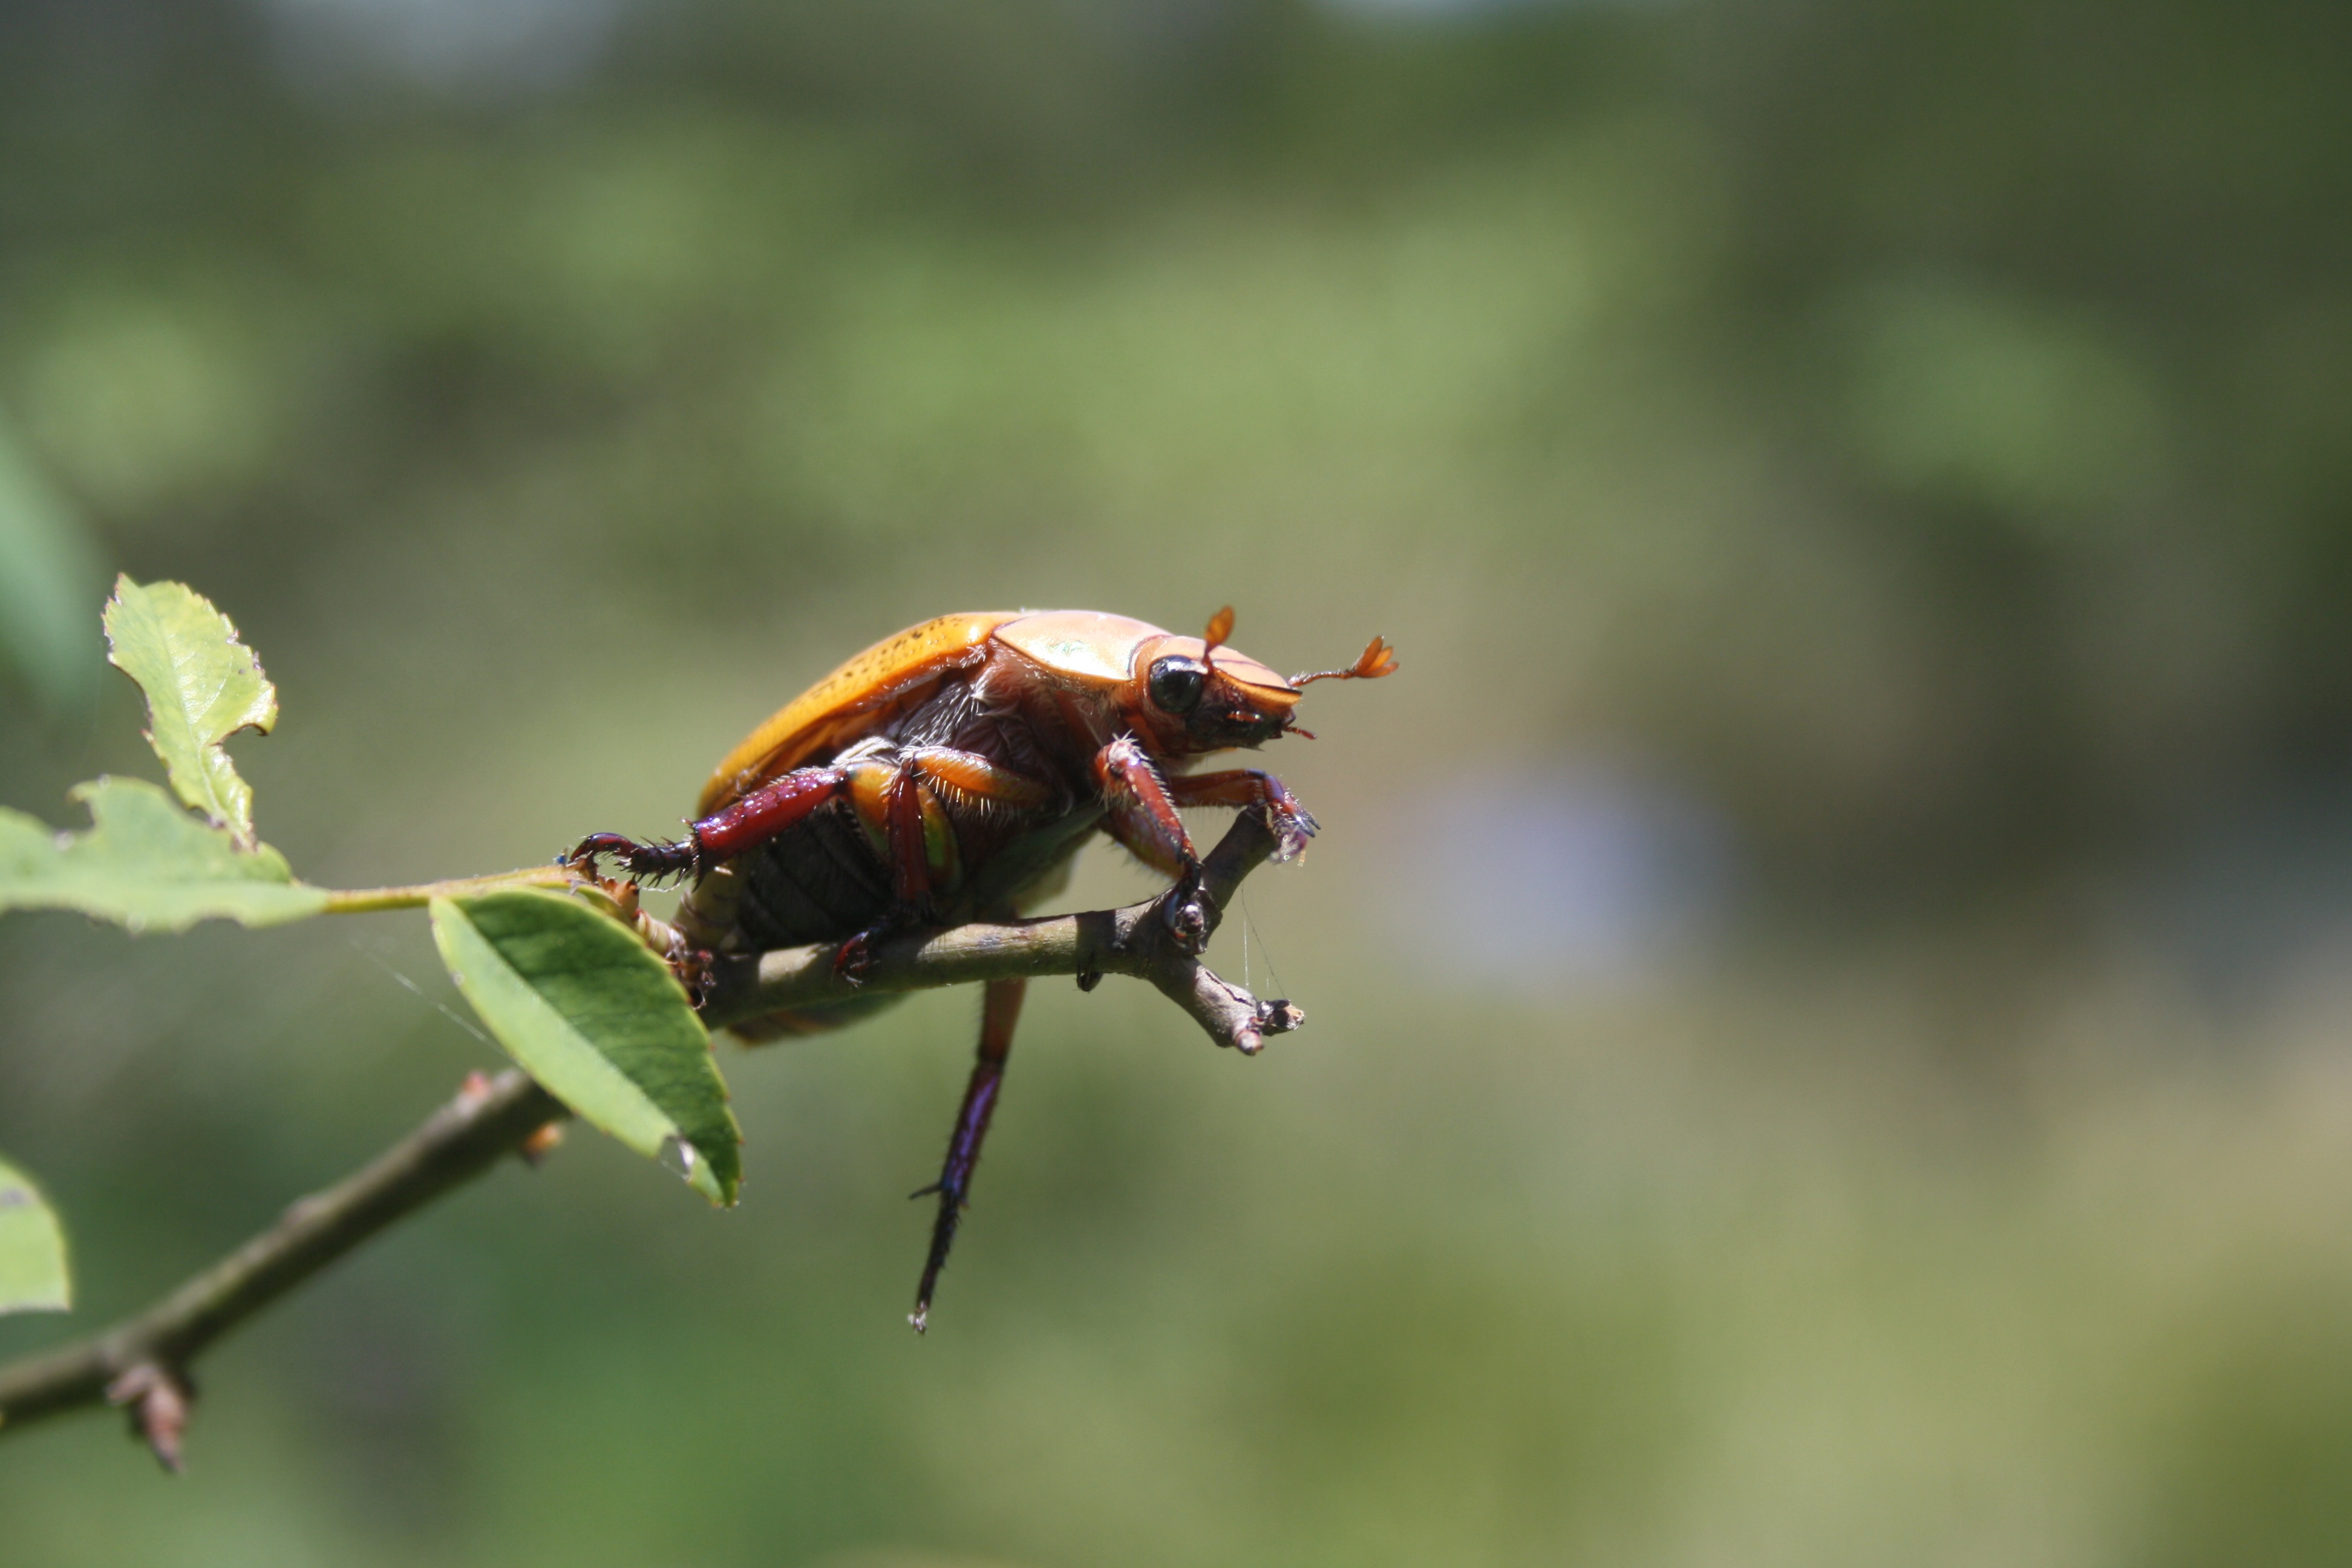
nature, outdoor, branch, photography, leaf, flower, fly, wildlife, wild, insect, small, bug, colorful, flora, fauna, invertebrate, life, close up, one, entomology, hornet, wasp, pest, beetle, nectar, thorax, antennae, macro photography, leaf beetle, membrane winged insect